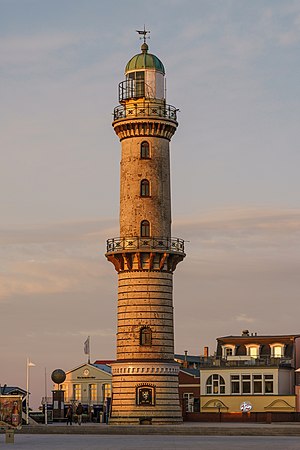
Warnemünde
Fyr
Warnemünde er en bydel i Hansestad Rostock i det nordøstlige Tyskland og således en kredsfri lokalitet, beliggende i delstaten Mecklenburg-Vorpommern. Den er udhavn og badested for hansestaden.